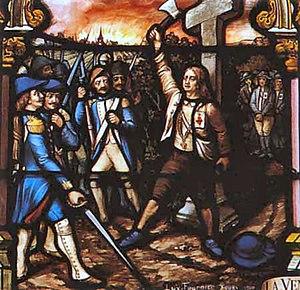
Vitrail en l'église de Sainte-Gemme-la-Plaine représentant André Ripoche défendant la Croix de Bas-Briacé, contre l'Armée Républicaine, le 8 mars 1794, au Landreau.
Les colonnes infernales est le nom donné à des colonnes incendiaires ayant opéré de janvier à mai 1794 sous le commandement du général républicain Turreau lors de la guerre de Vendée, et qui devaient détruire les derniers foyers insurrectionnels de la Vendée militaire.
André Ripoche, également connu comme étant le « Martyr de la Croix », né le 17 août 1767 au Loroux-Bottereau, est un soldat royaliste au service de François de Lyrot de La Patouillère, mort le 8 mars 1794, pendant la Guerre de Vendée, massacré par une des colonnes infernales.
Cet article recense les monuments historiques de la Vendée, en France.